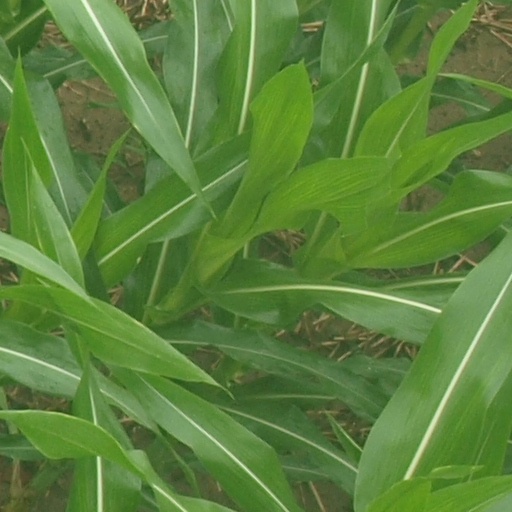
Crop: maize; corn